Ahdname of Milodraž

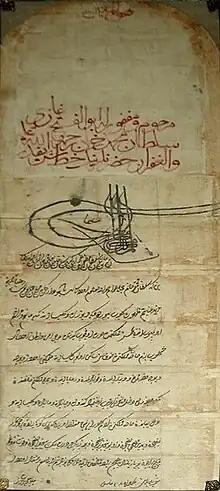
A transcript kept in the Franciscan monastery in Fojnica

The Ahdname of Milodraž (/Милодрашка ахднама), also called the Ahdname of Fojnica (Фојничка ахднама/"Fojnička ahdnama"), was the "ahdname" issued on 28 May 1463 (or 1464) by the Ottoman sultan Mehmed the Conqueror to Bosnian Franciscans, represented by Anđeo Zvizdović.